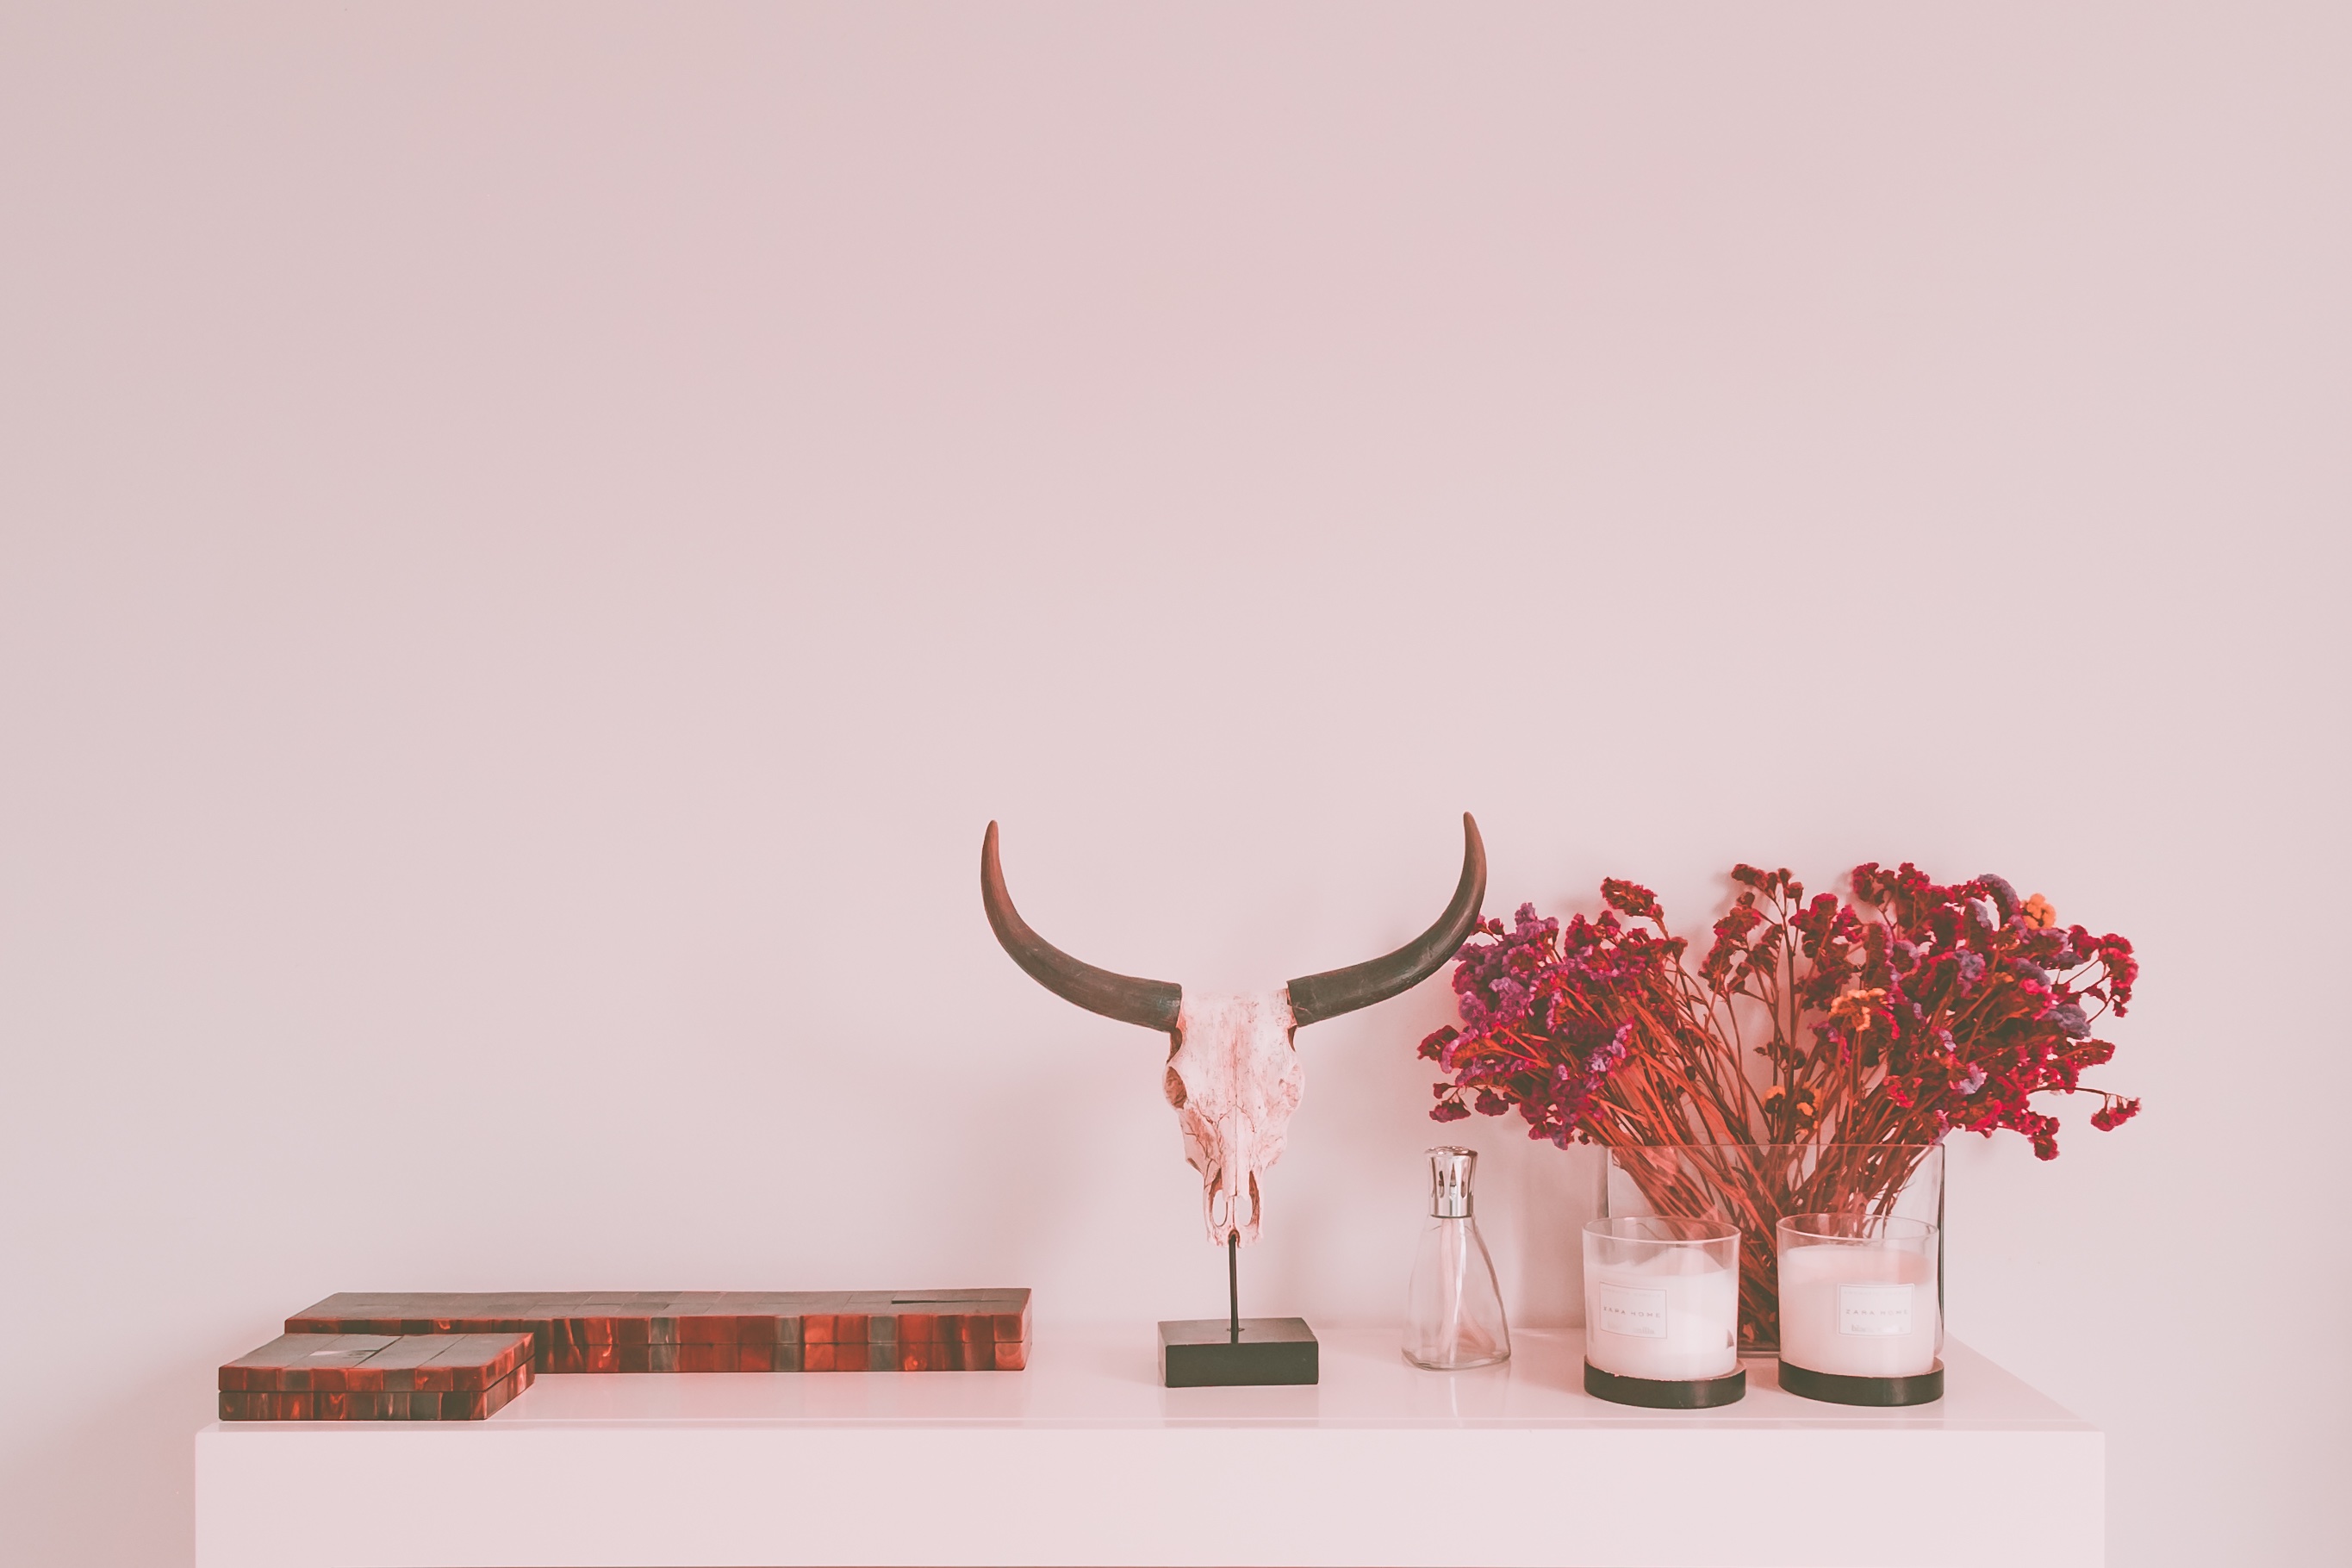
wood, pink, art, illustration, modern art